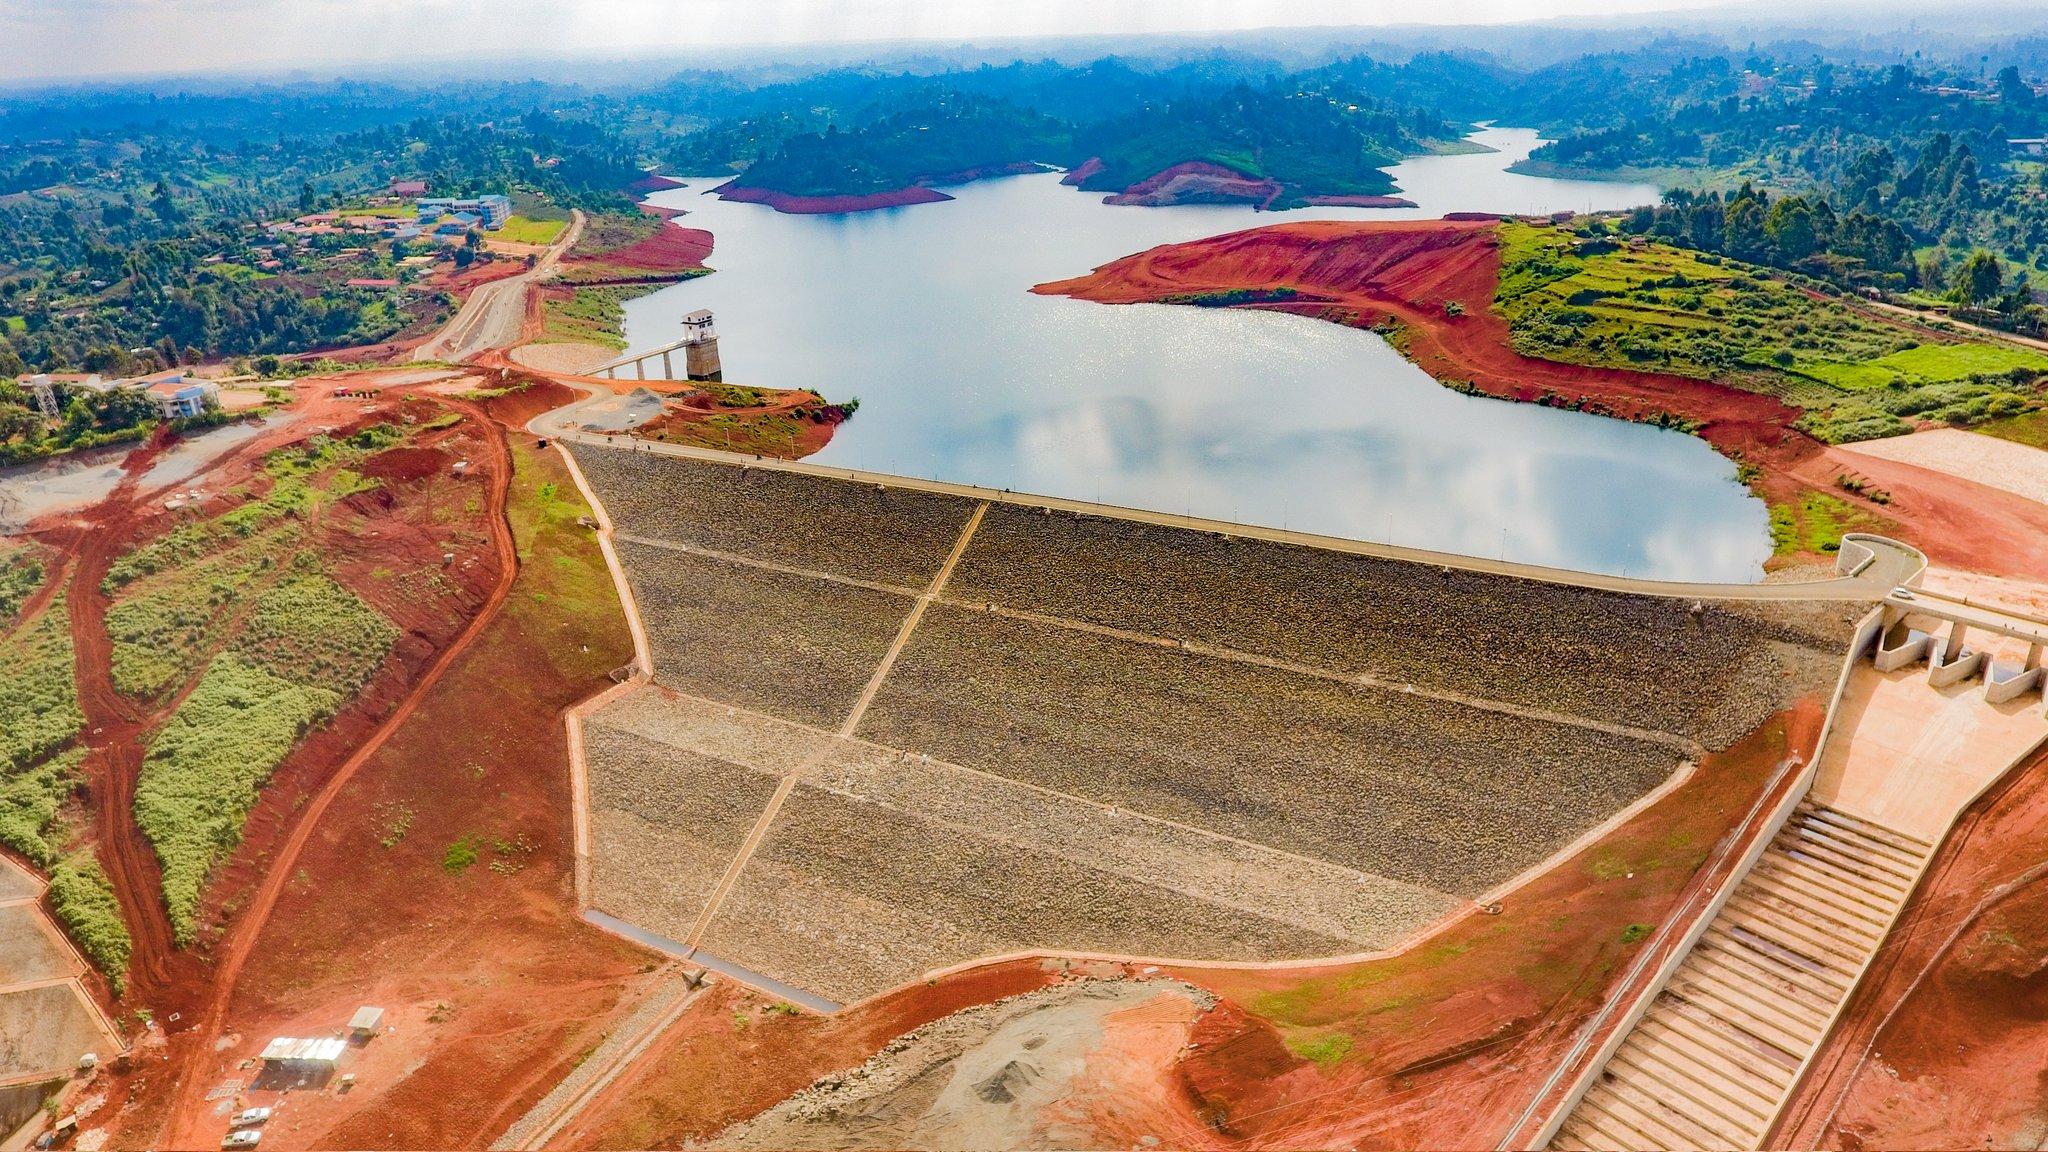
Bwawa kubwa la umeme, linalokinga maji kwa kuta ngumu za zege, zinazoweza kubadili nishati ya mwendo, kuwa nishati ya umeme inayotumika katika jamii.